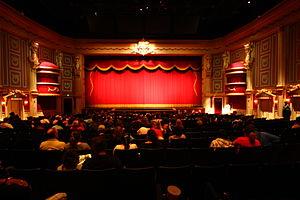
China Dinosaurs Park